Grand Army of the Republic Memorial Hall (Ironton, Ohio)

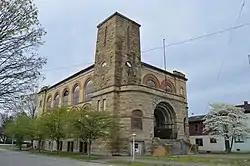
Front and western side; the windows are gone, and the roof has caved in

The Grand Army of the Republic Memorial Hall, built in 1892, is an historic building located at 401 Railroad Street in Ironton, Ohio. Designed by noted Ohio architect Joseph W. Yost in the Richardsonian Romanesque style of architecture, it was built to serve as a Grand Army of the Republic memorial and the meeting hall of Dick Lambert Post No. 165 of the GAR. It later served as the meeting hall of the now long-defunct American Legion Post No. 59 as well as the Ironton city hall. After being abandoned by the city, American Legion Post No. 433 undertook the task of restoring the long neglected veteran's memorial. On September 19, 2012, the building was added to the National Register of Historic Places.